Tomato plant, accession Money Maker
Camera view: tilt-top (135 deg); turntable rotation: 300 degrees
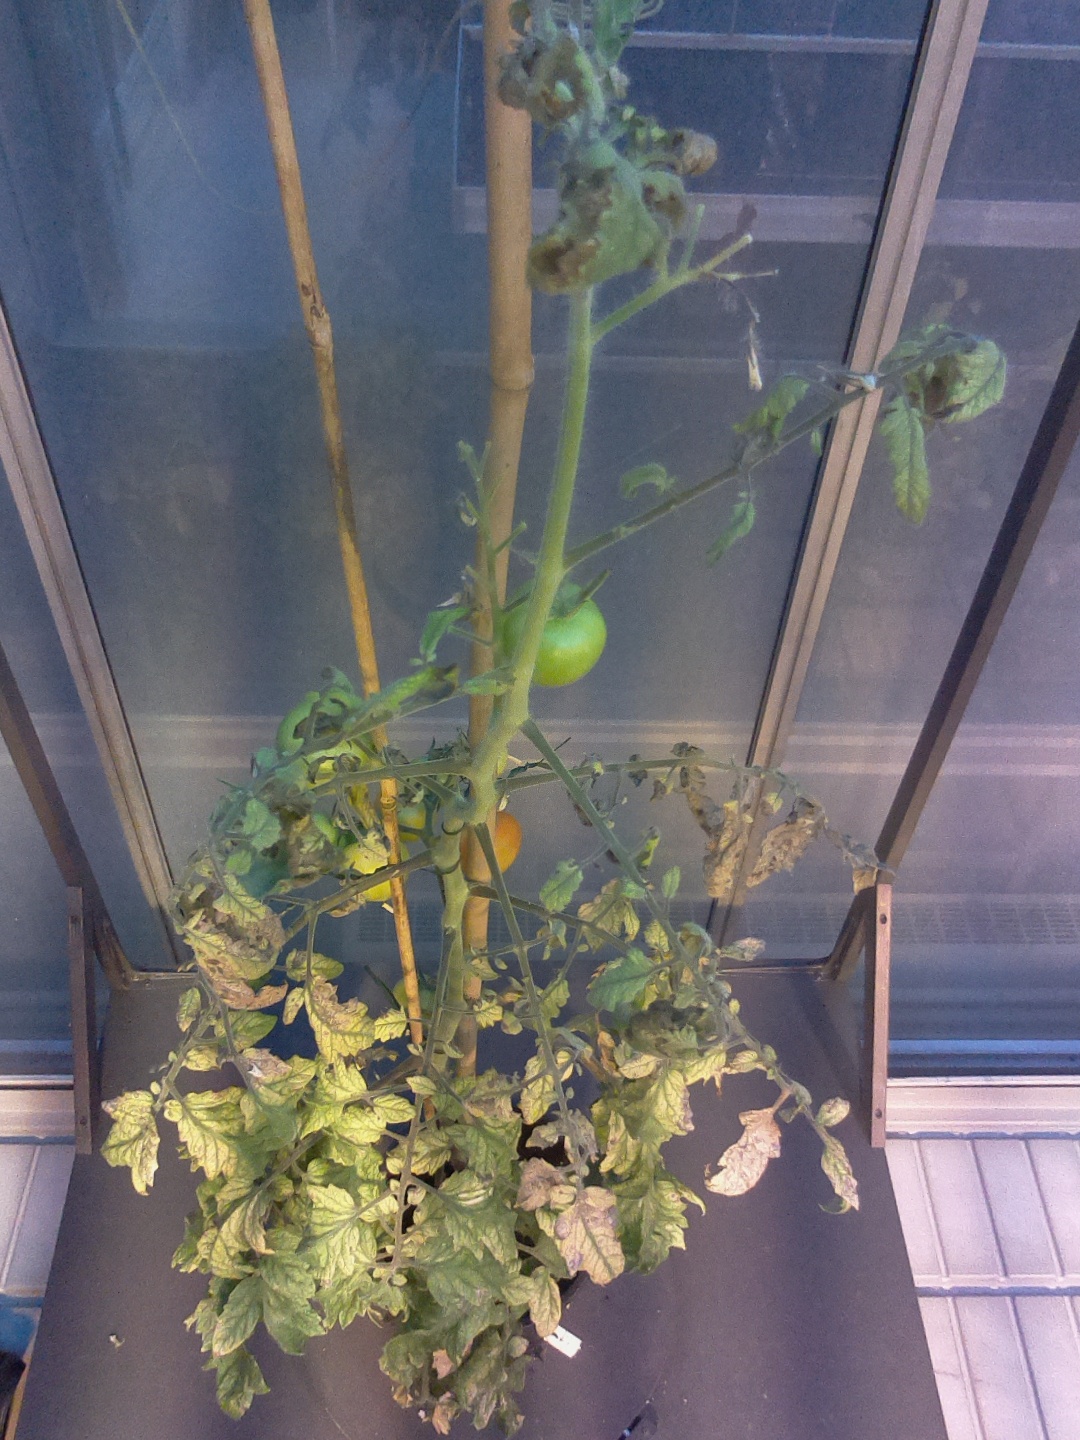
BBCH growth stage 80: fruits start showing typical ripe color (orange -> red)